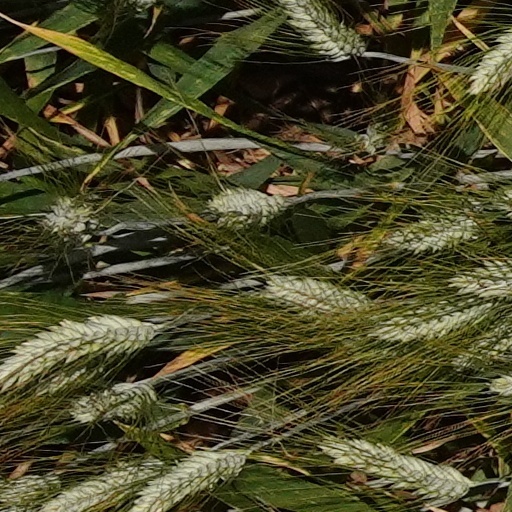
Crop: wheat